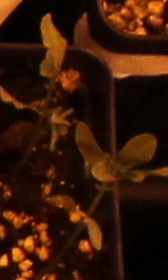
Label: Lentil